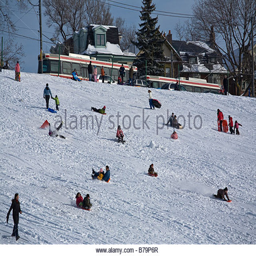
person sledding family fun on the slopes